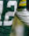
Number: 2